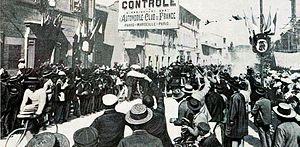
Arrivée à Marseille d'Émile Mayade, lors du Paris-Marseille-Paris 1896 - La Vie au Grand Air du 18 octobre 1913, p.861
Émile Louis Mayade, né le 21 août 1853 à Clermont-Ferrand et décédé le 18 septembre 1898 à Chevanceaux, à 45 ans, était un pilote automobile français.
Paris-Marseille-Paris est la première course automobile organisée officiellement par l'Automobile Club de France, le départ est donné le 24 septembre 1896. Elle est aussi considérée rétrospectivement comme étant le IIᵉ Grand Prix automobile de l'A.C.F. par cette institution.
Cette page concerne l'année 1896 du calendrier grégorien.